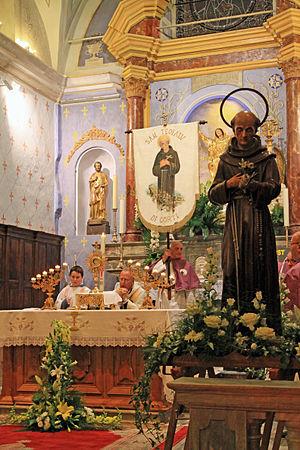
Corte (Corse) - San Teofalu dans l'église de l'Annonciation
Blaise de Signori, Théophile en religion, est un religieux franciscain italien du XVIIIᵉ siècle. Béatifié en 1896, il a été canonisé le 28 juin 1930 par Pie XI.
L'église de l'Annonciation de Corte est une église de style baroque du XVᵉ siècle avec un campanile, à Corte en Haute-Corse. Dédiée à l'Annonciation, elle est inscrite sur l'Inventaire supplémentaire des monuments historiques depuis le 2 mai 1973.